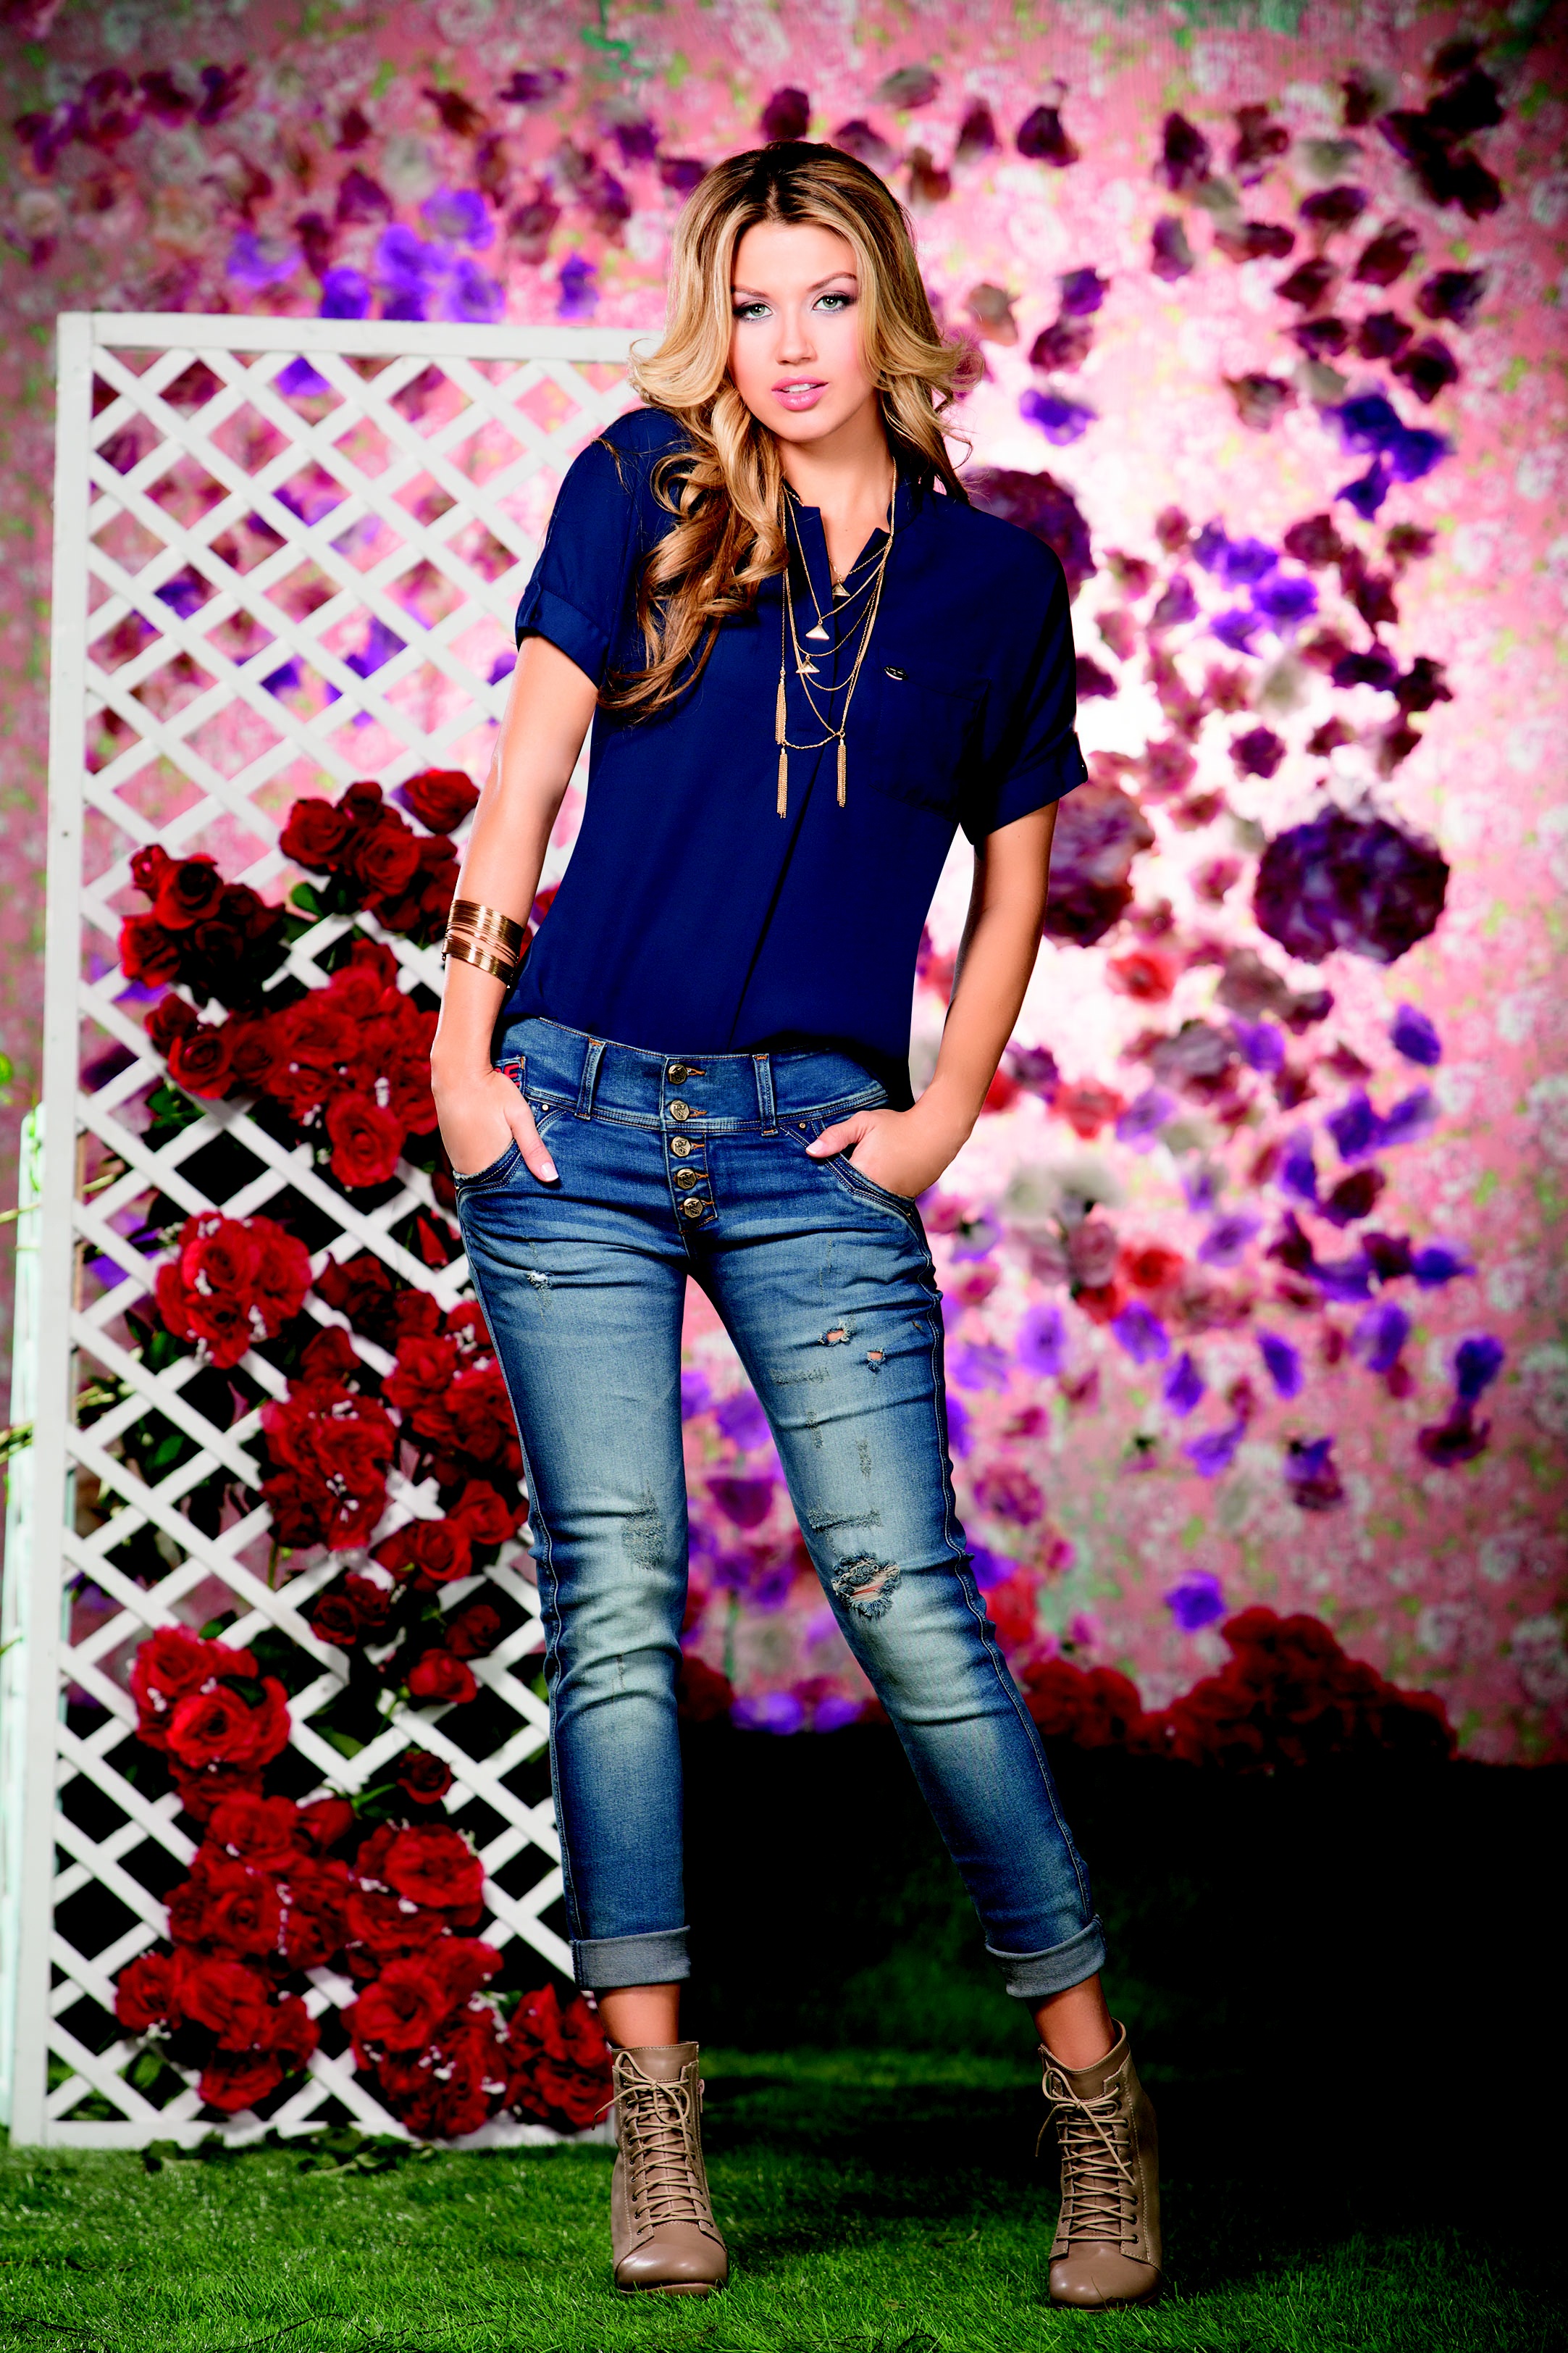
person, model, spring, fashion, women, photo shoot, textile design